Druid Hills Historic District (Atlanta, Georgia)

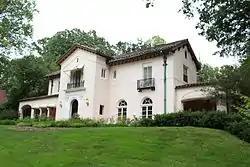
House in Druid Hills Historic District, September 2016

Druid Hills Historic District is a historic district in Druid Hills and Atlanta in DeKalb County, Georgia, United States, that is listed on the National Register of Historic Places (NRHP).